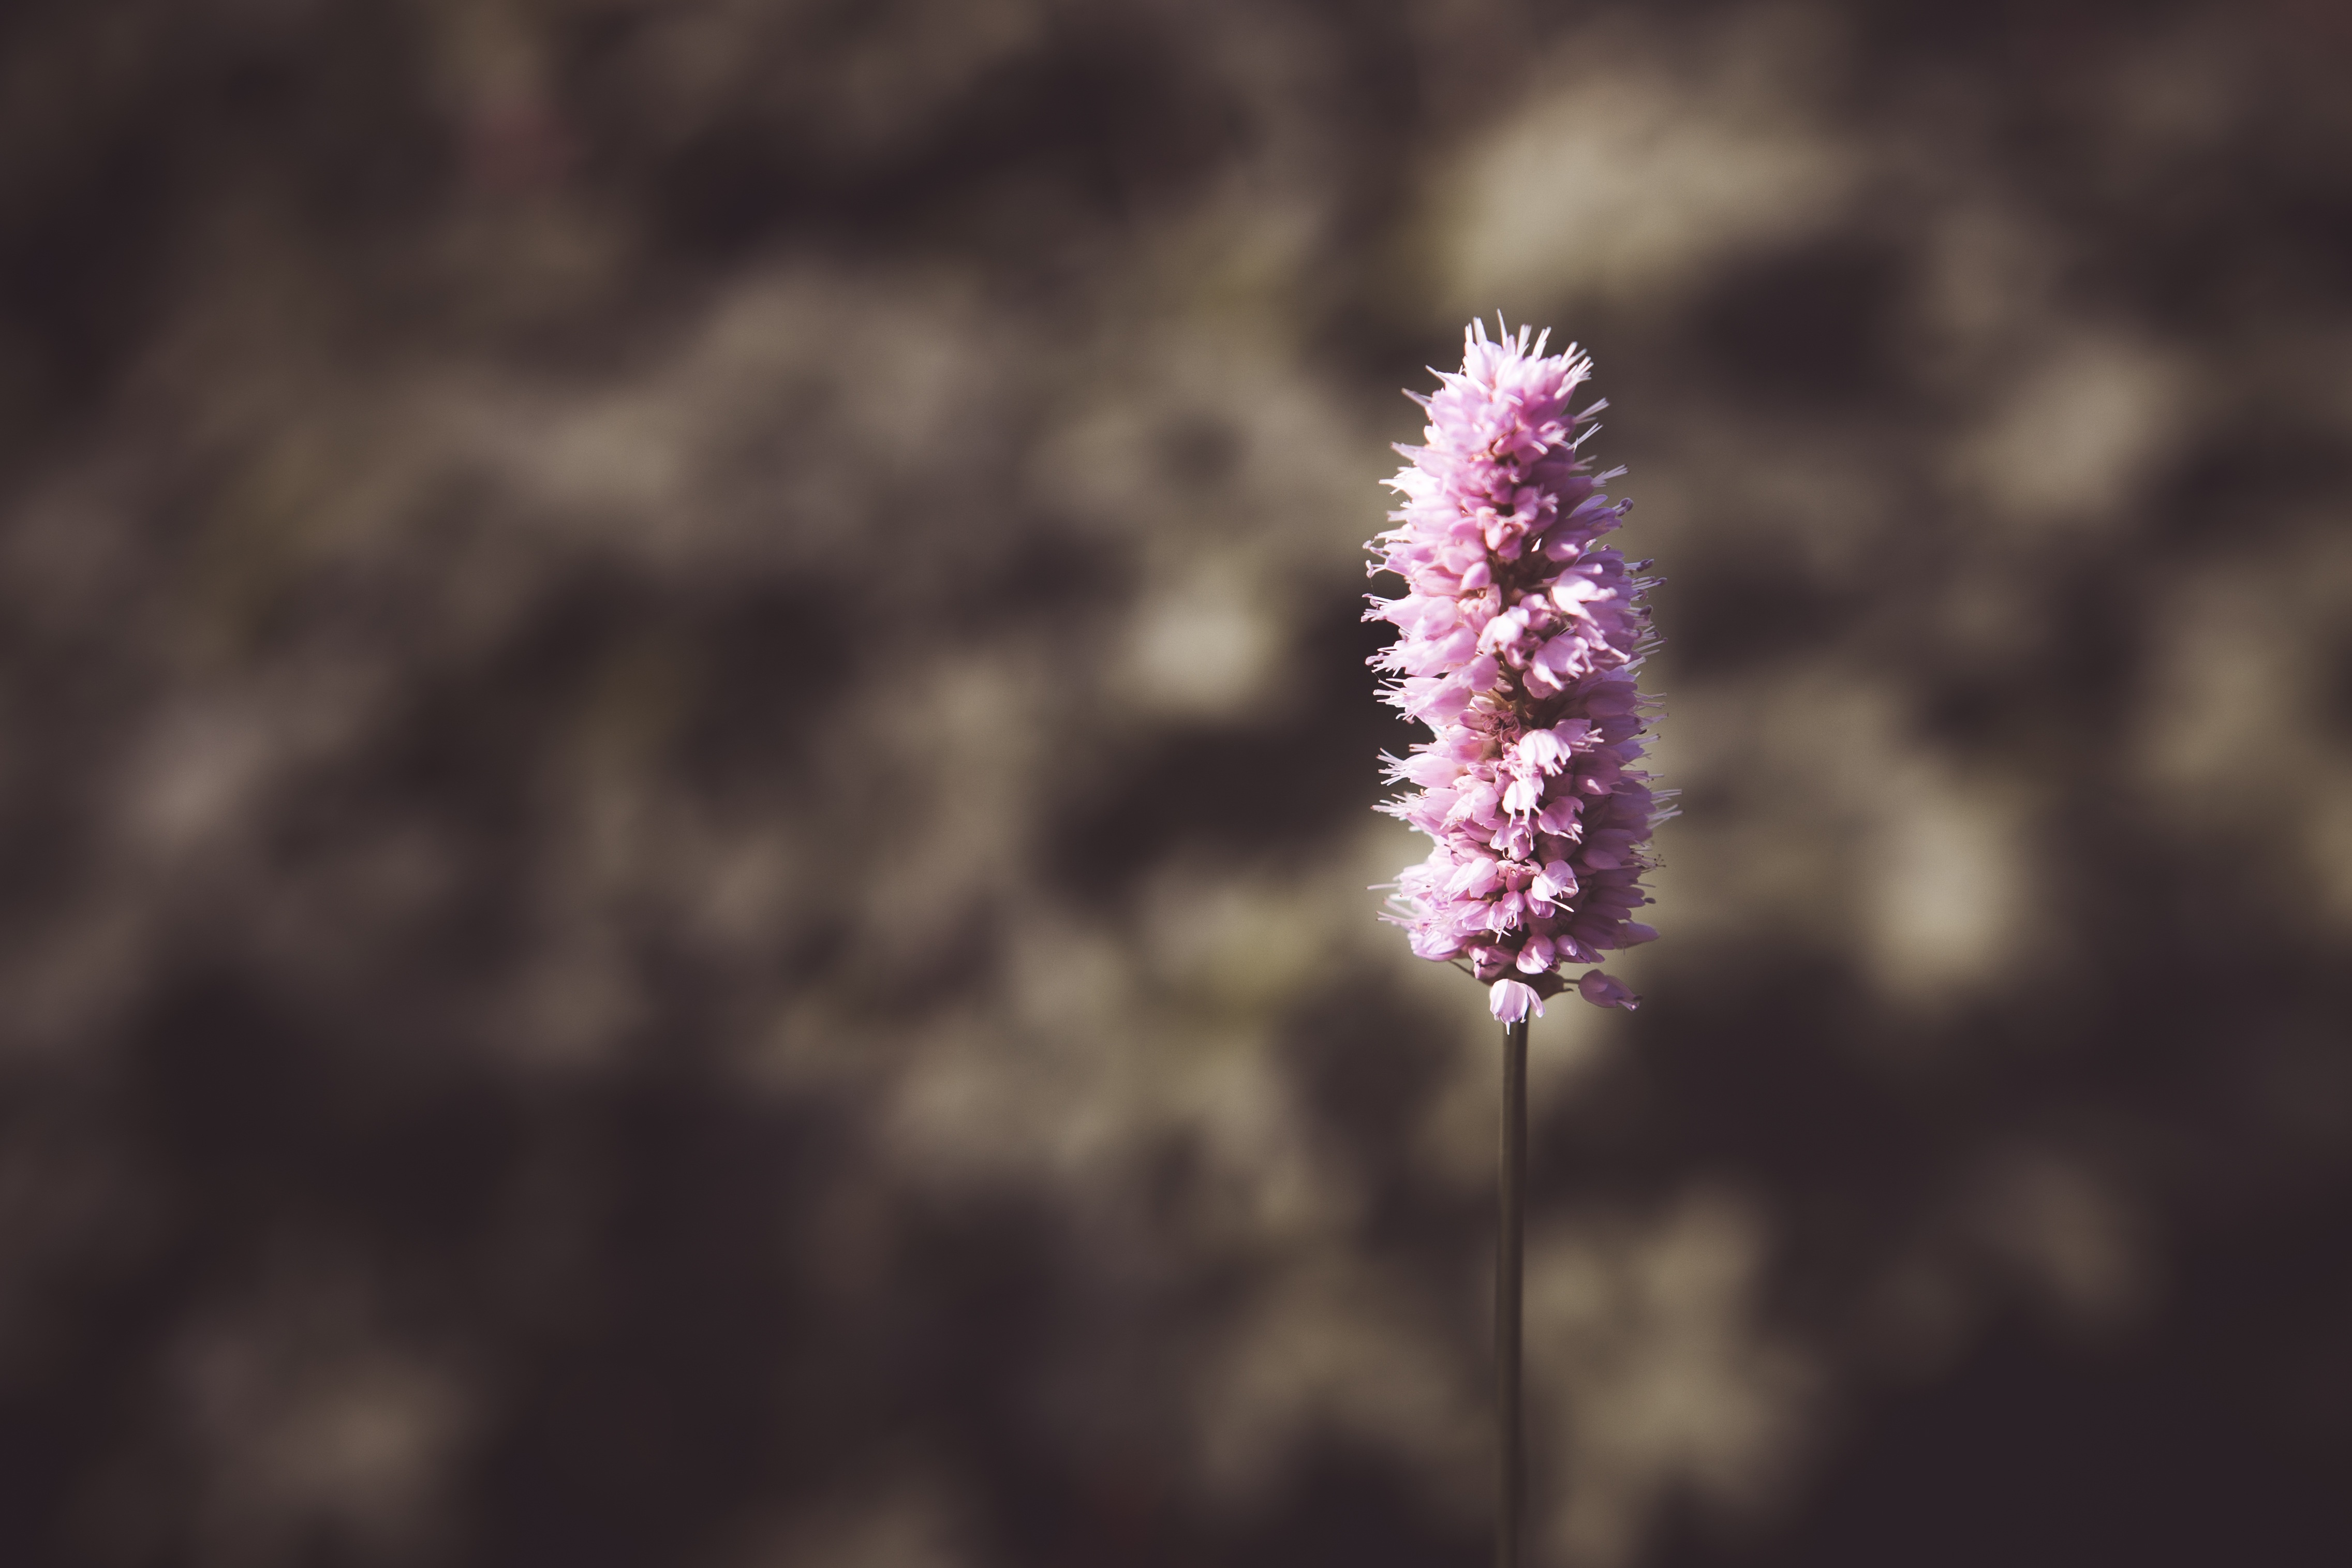
nature, blossom, plant, photography, leaf, flower, purple, petal, flora, wildflower, close up, macro photography, flowering plant, park plant, plant stem, land plant